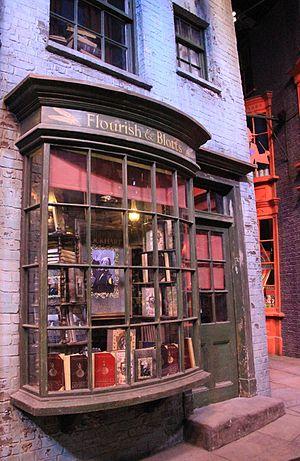
Fleury et Bott (recadrage)
Le chemin de Traverse est une rue commerçante fictive située à Londres et imaginée par J. K. Rowling pour l'univers de la suite romanesque Harry Potter.